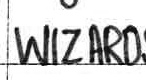
Label: Wizards